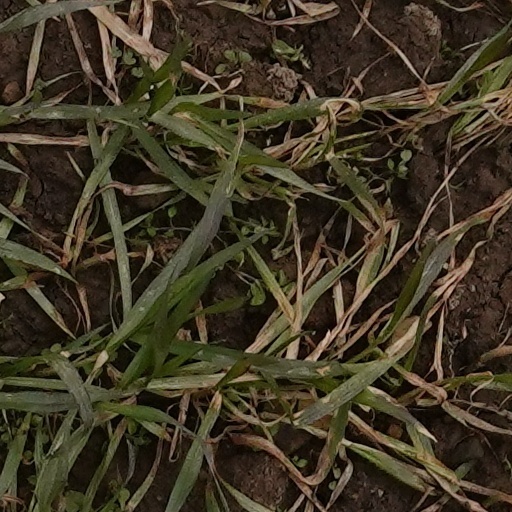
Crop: wheat